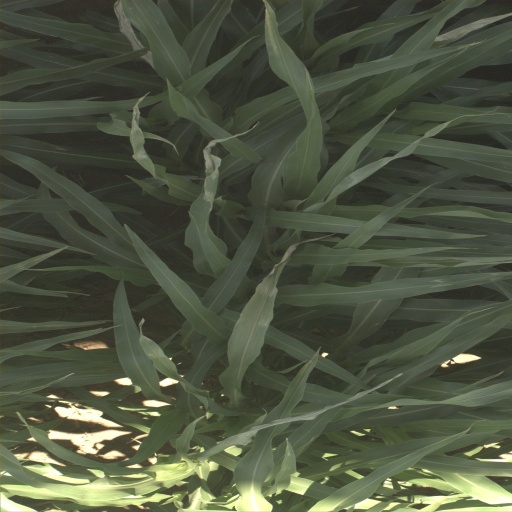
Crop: sorghum